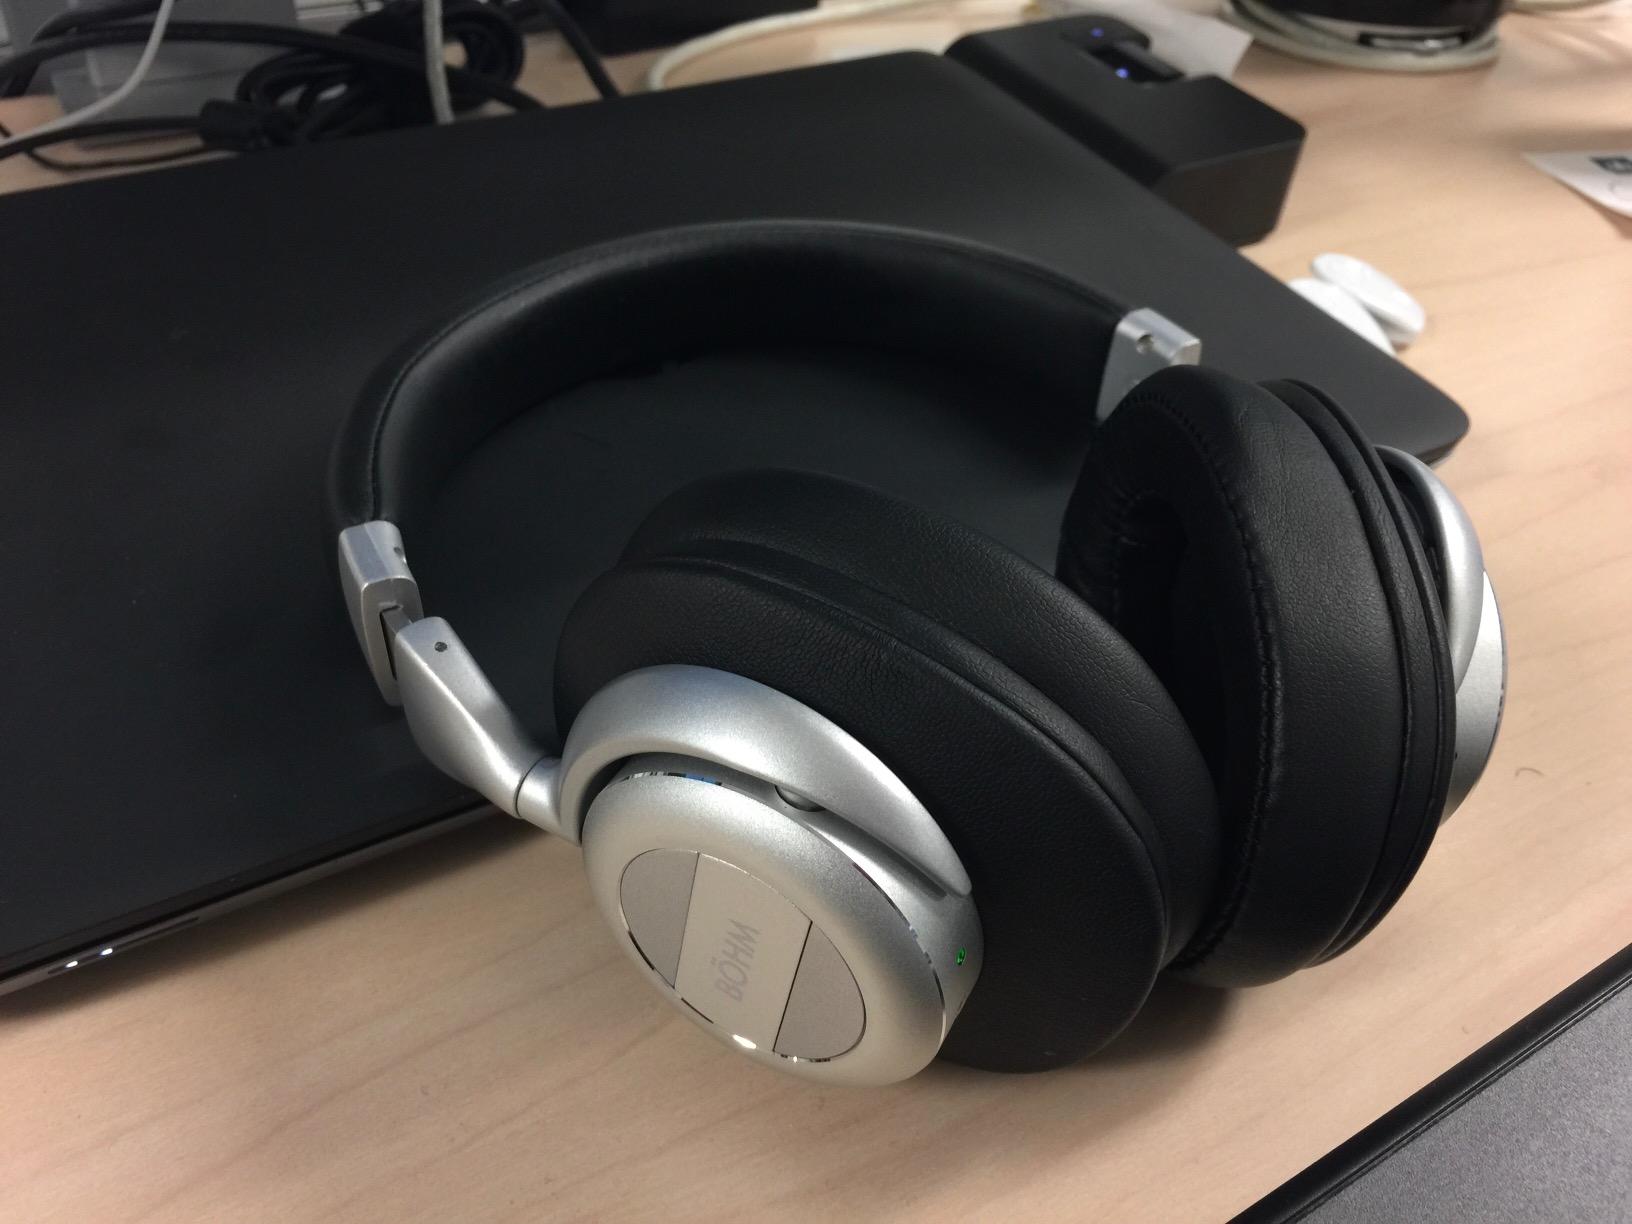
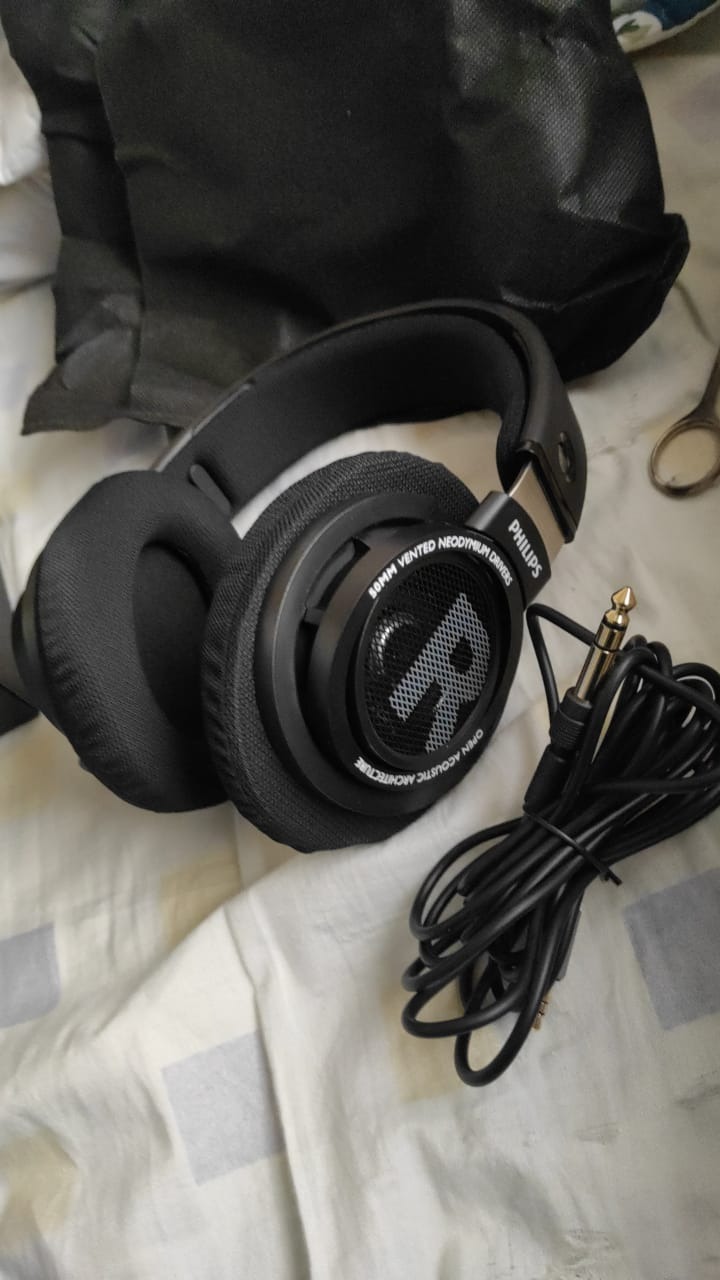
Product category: headphones
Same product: no